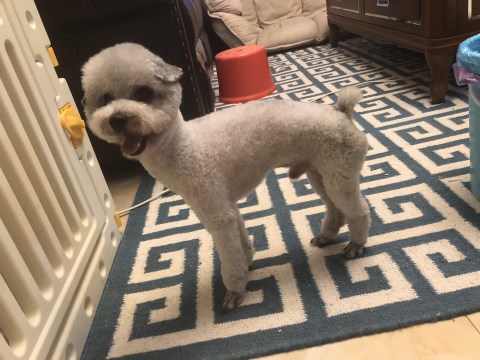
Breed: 2925-n000114-toy_poodle